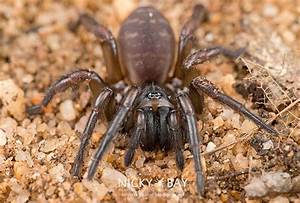
Label: spider